2019 Boston Red Sox season

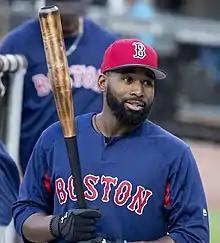
Jackie Bradley Jr. had a pair of three-run homers on July 20.

Boston extended their winning streak to six games, with a 2–0 win in the series' opener in Minnesota. The only runs of the game came on three singles to open the game, and a pair of ninth-inning doubles. Rick Porcello improved his record to 5–6, while Ryan Brasier recorded his seventh save of the year. The second game of the series was Boston's longest to this point in the season, as the teams were tied, 2–2, at the end of regulation. In the 13th inning, Mookie Betts homered for the Red Sox and Max Kepler homered for the Twins, leaving the game still tied, 3–3. Although Andrew Benintendi reached third base with no outs in the top of the 17th, he was left stranded there. In the bottom of the inning, the Twins loaded the bases with one out on a single, a double, and an intentional walk; Kepler then drove in the winning run with a single to right field. J. D. Martinez and Twins third baseman Miguel Sano each struck out five times in the game. Minnesota led the final game of the series, 4–3, after four innings. Boston then scored the final six runs of the game for the win, 9–4. Eduardo Rodríguez improved his season record to 8–4.